Bob's-Cola

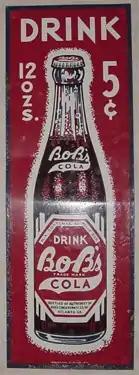
A tin Bob's-Cola advertisement from the 1940s

Bob's-Cola was a beverage company and bottler that sold beverages in the Midwestern United States and Southeastern United States. It was founded in Atlanta in 1940 by Benjamin J. Frink.